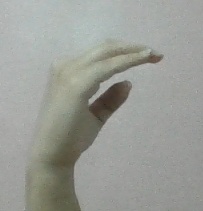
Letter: jeem